Jack Hiscox

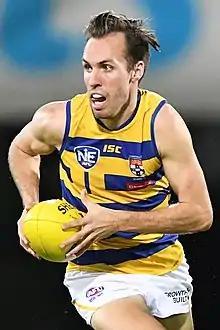
Hiscox in August 2019

Jack Hiscox (born 23 March 1995) is a former professional Australian rules footballer who played for the Sydney Swans in the Australian Football League (AFL). He was drafted by the Sydney Swans with their third selection and thirty-eighth overall in the 2014 national draft. He made his debut in the one point loss against in round 8, 2016 at the Melbourne Cricket Ground. At the conclusion of the 2016 season, he was delisted by Sydney.